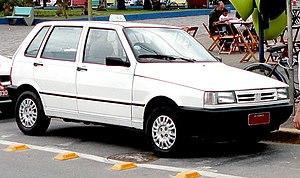
SEVEL Argentina SA, était une coentreprise créée le 28 février 1980 entre les sociétés Fiat Concord et SAFRAR Argentina, pour la production et la vente de voitures. L'acronyme « SEVEL » signifie « Sociedad Europea de VEhículos por Latinoamerica », un peu à l'image de la société SevelSud créée en Italie pour la production des véhicules utilitaires Fiat Ducato et ses clones PSA.